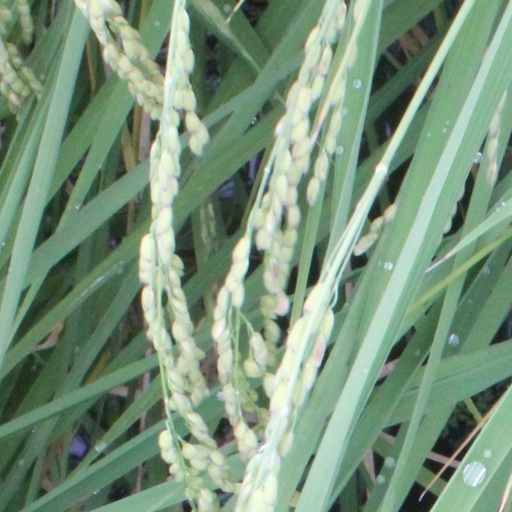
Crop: rice